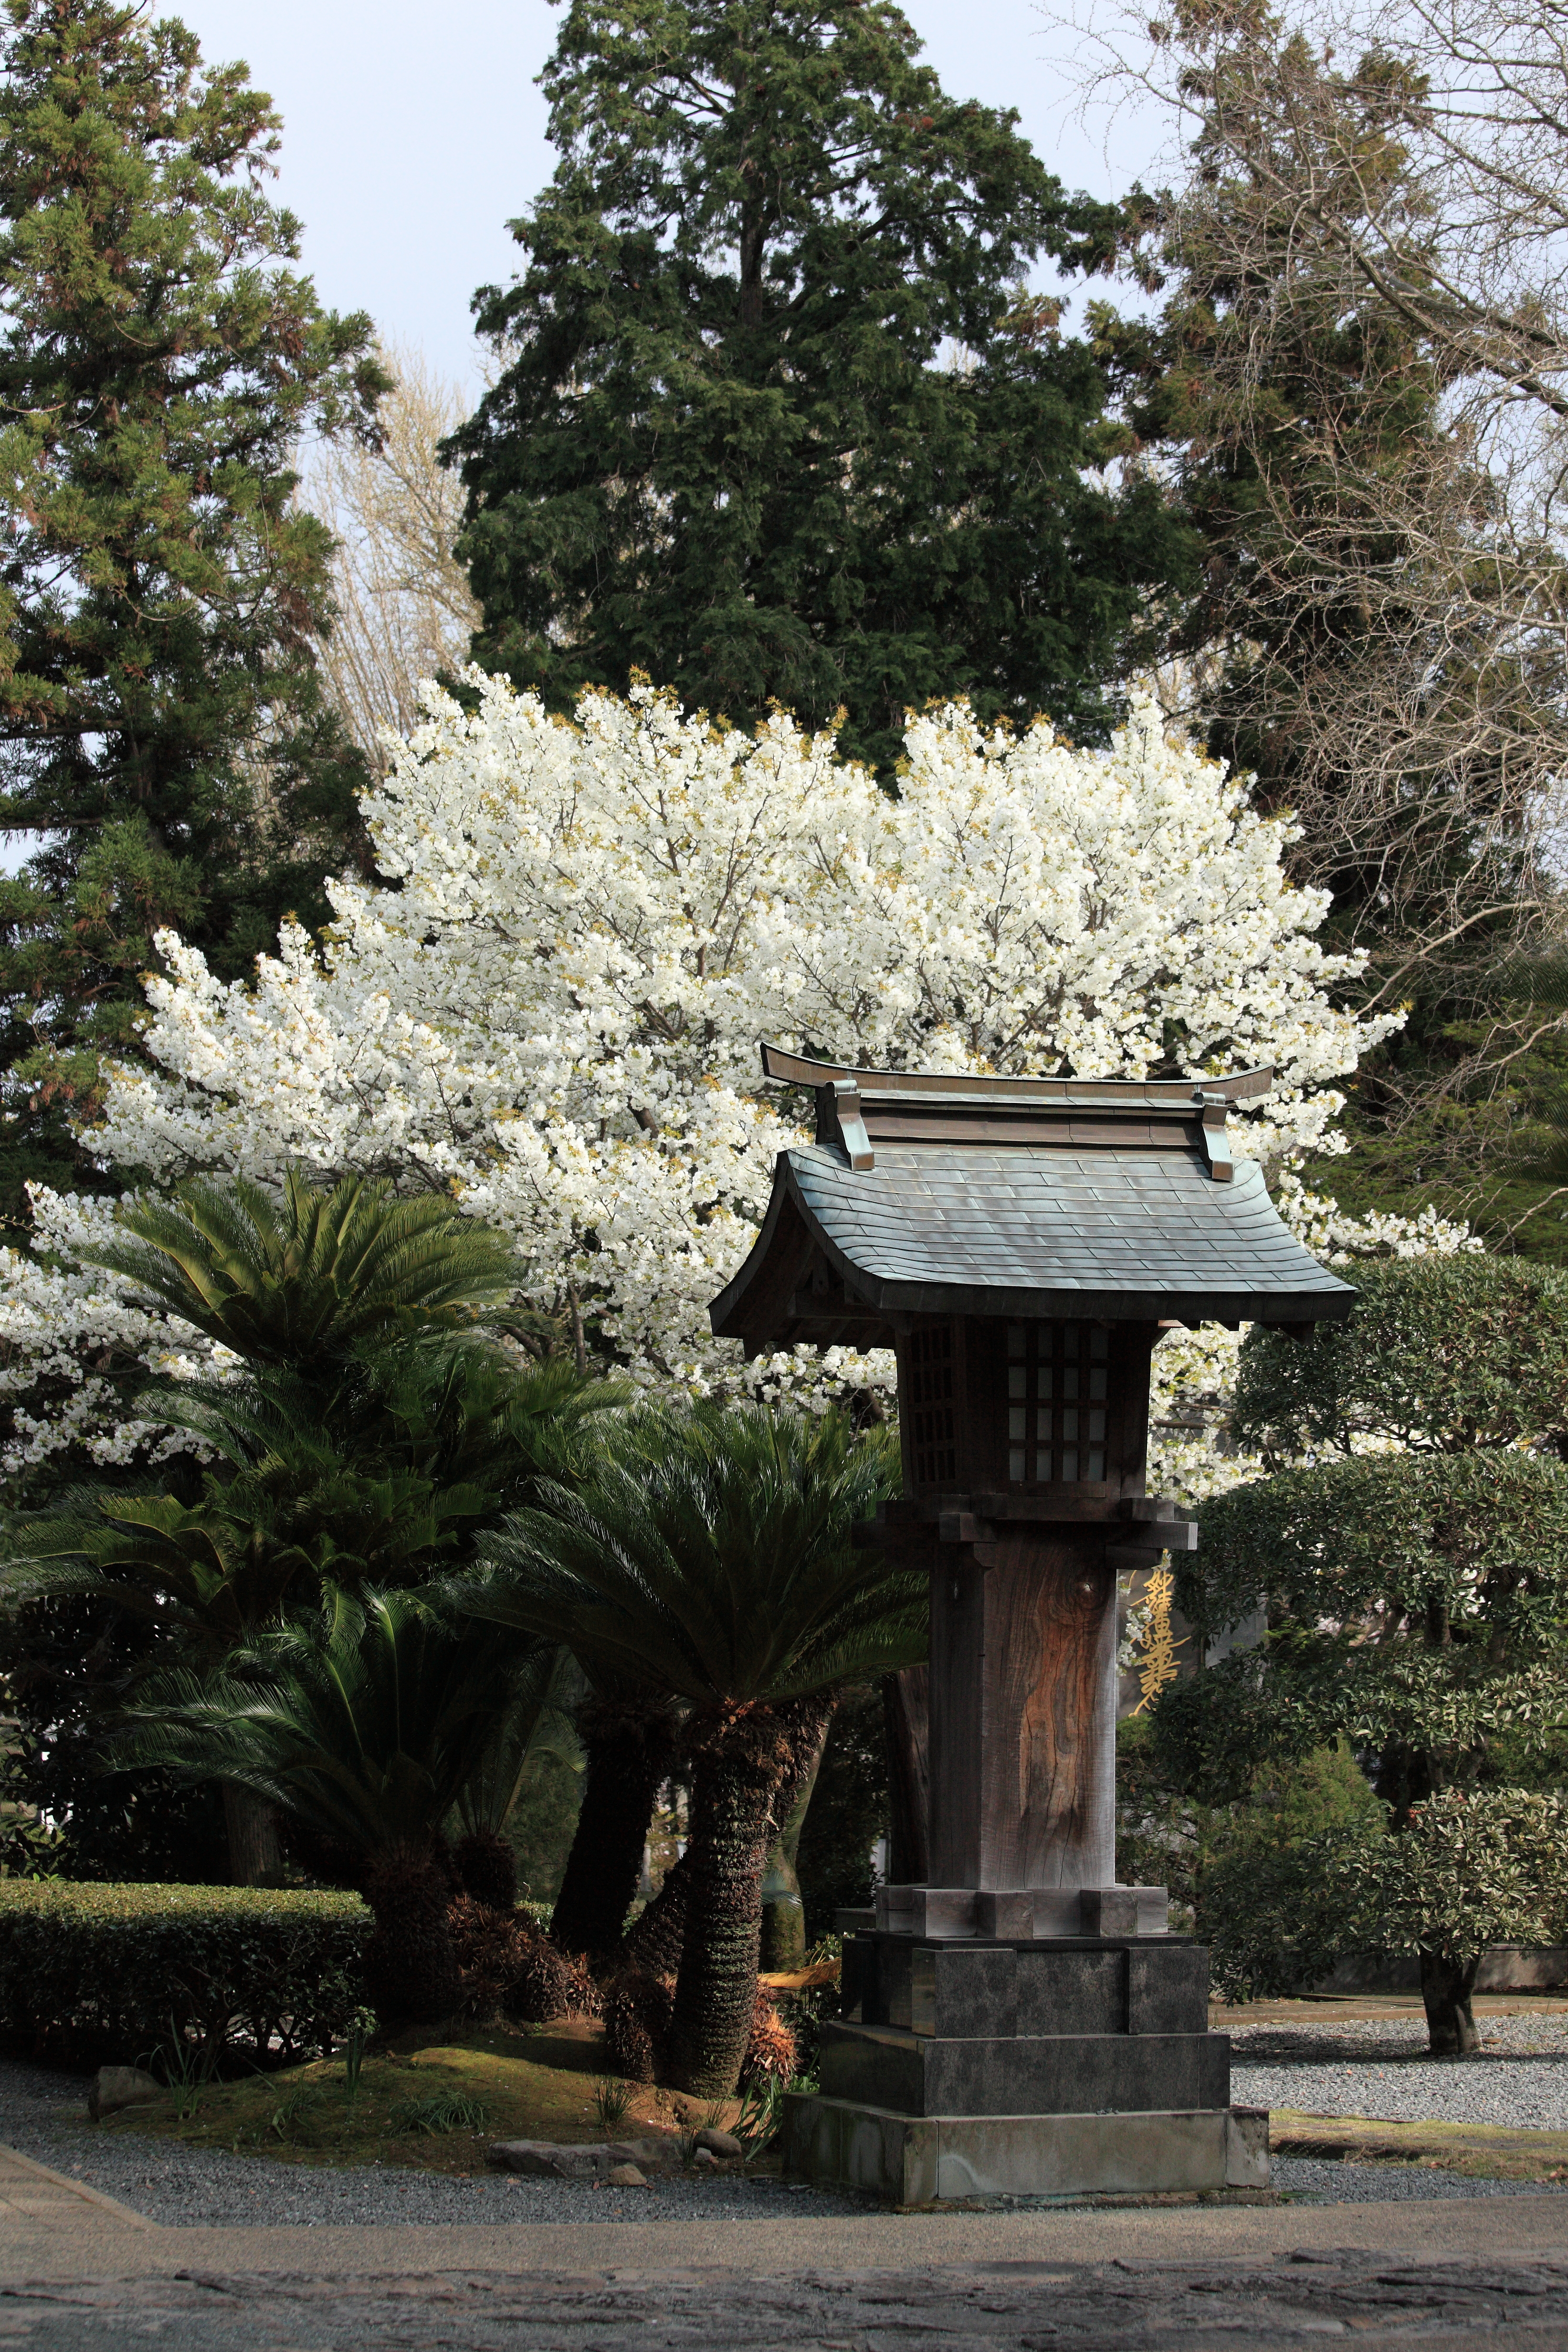
tree, blossom, plant, flower, spring, high, botany, garden, shrine, 5d, sakura, hires, markii, cherry, hi, res, resolution, shinto shrine, woody plant